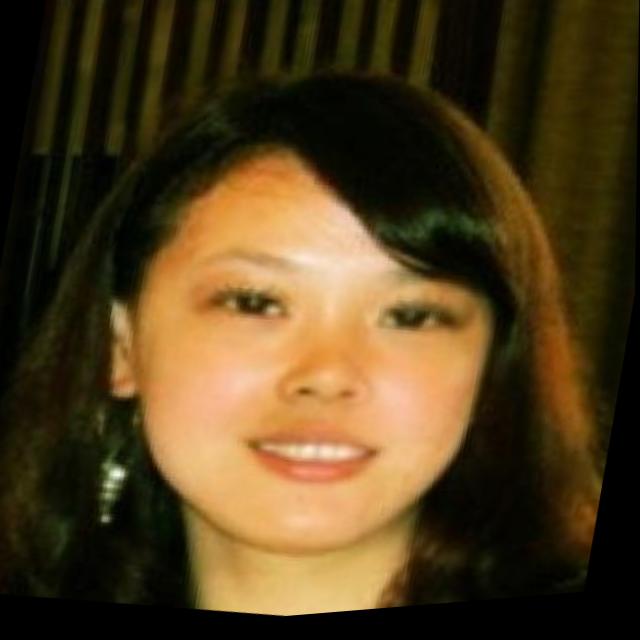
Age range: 21-44